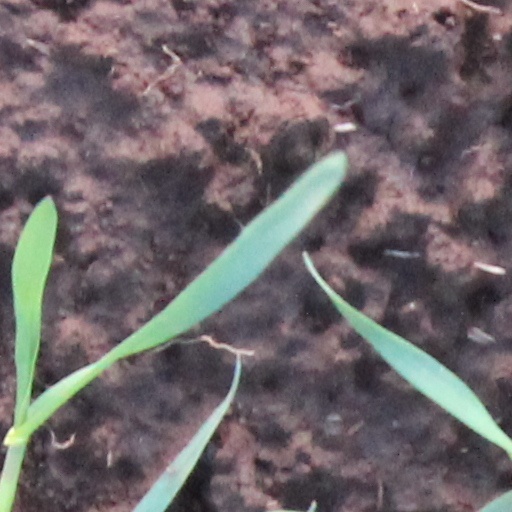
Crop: wheat